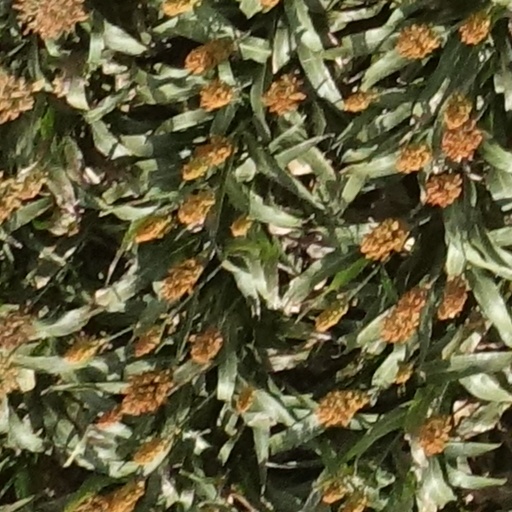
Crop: sorghum